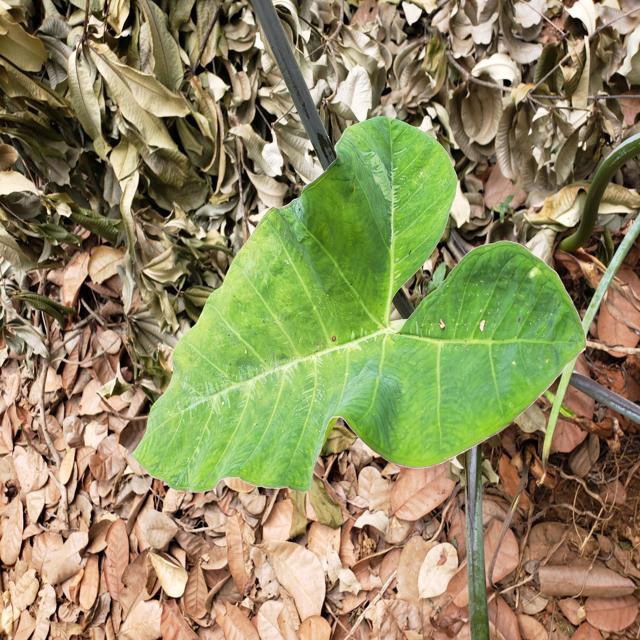
Label: Healthy